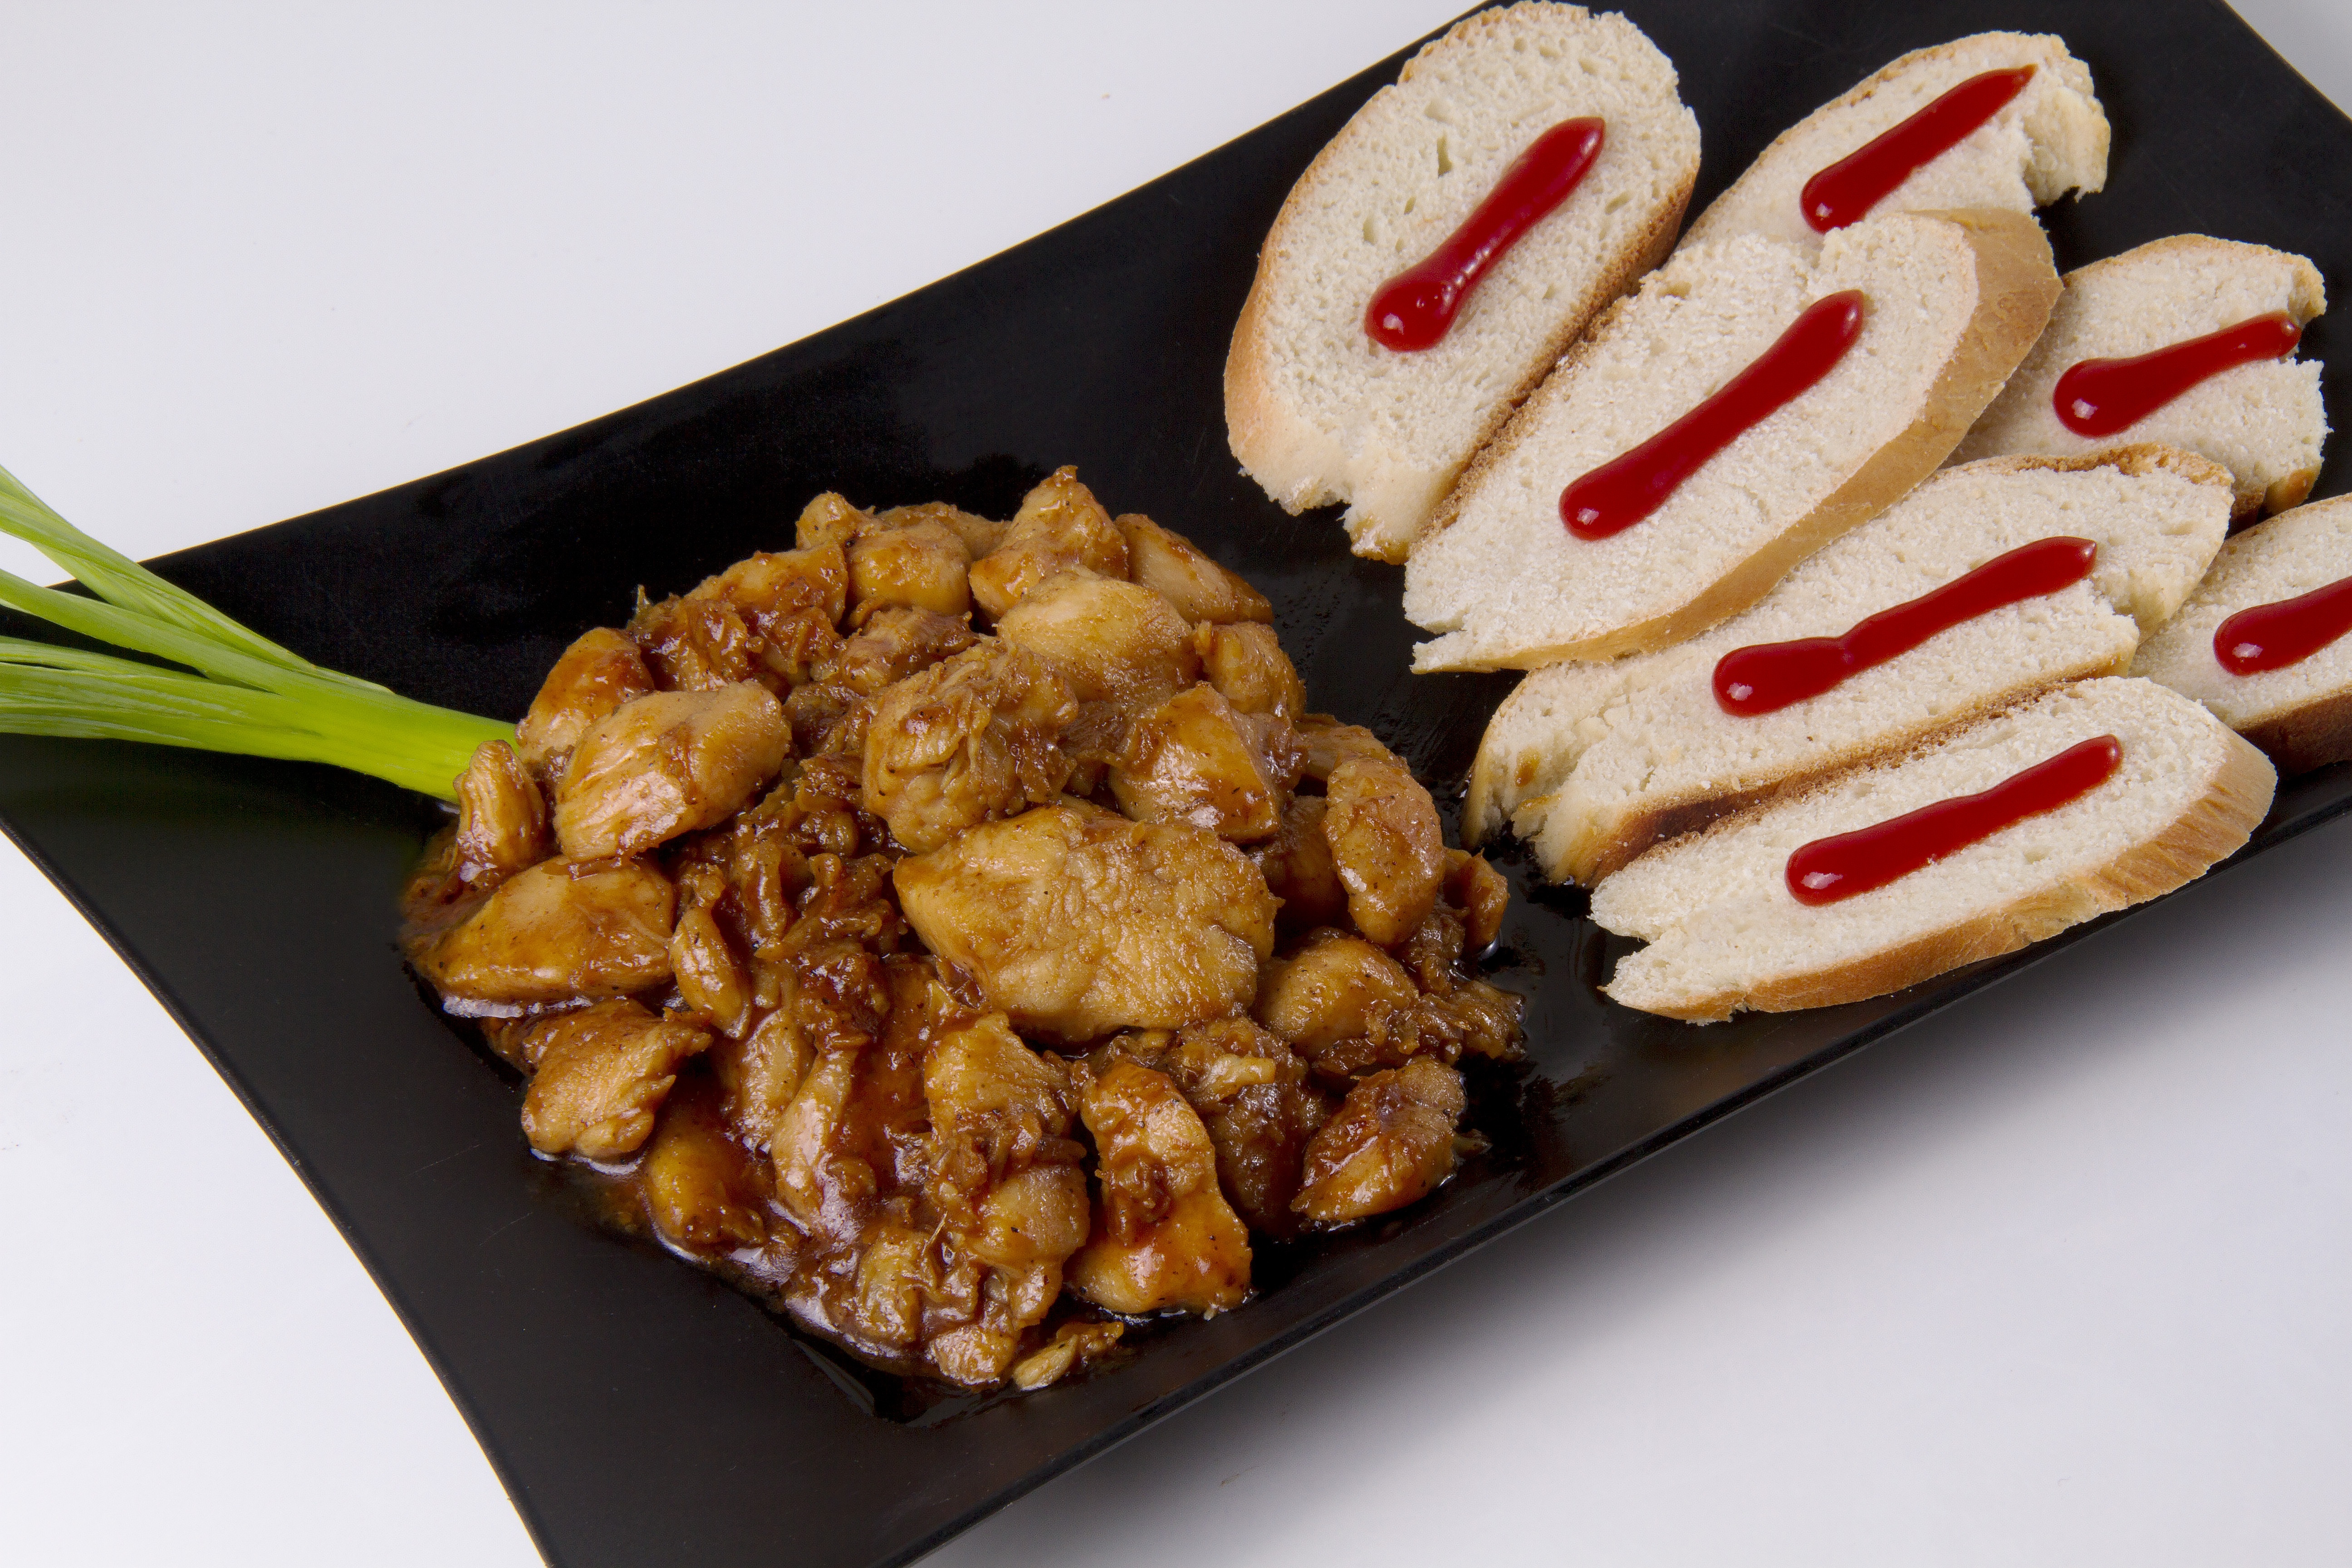
restaurant, dish, meal, food, cooking, produce, plate, breakfast, gourmet, snack, dessert, eat, meat, lunch, cuisine, delicious, bread, chicken, asian food, slices, eating, dinner, tasty, grilled, snack food, fried food, pollo